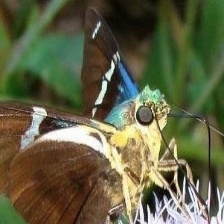
Species: TWO BARRED FLASHER